Asia–France relations

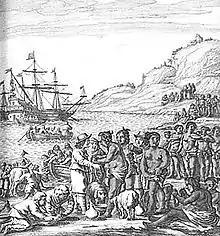
"Fleet of Montmorency", led by Augustin de Beaulieu, in the East Indies (1619—1622)

France-Japan relations started in 1615 when Hasekura Tsunenaga, a Japanese samurai and ambassador, sent to Rome by Date Masamune, landed at Saint-Tropez for a few days. In 1636, Guillaume Courtet, a French Dominican priest, would reciprocate when he set foot in Japan. He penetrated into Japan clandestinely, against the 1613 interdiction of Christianity. He was caught, tortured, and died in Nagasaki on 29 September 1637.